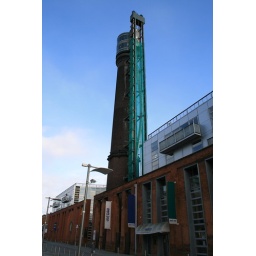
Known as Smithfield Market or Plaza too, former horse market redeveloped in 1998